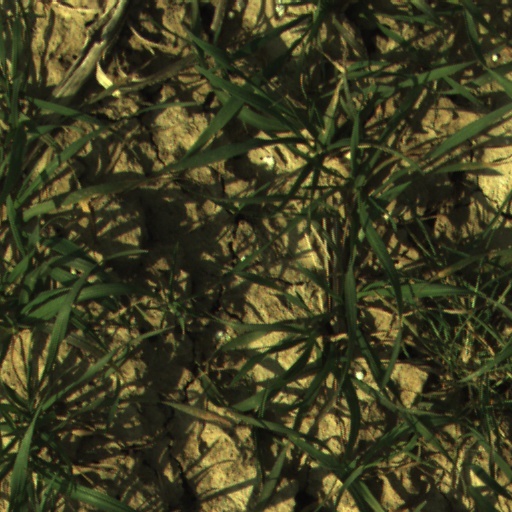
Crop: wheat